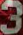
Number: 3